Black honeyeater

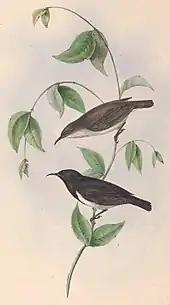
Illustration of a brown female and black male on a plant

The black honeyeater was first described by English naturalist John Gould in 1838 as "Myzomela nigra", using as the specific epithet the Latin adjective "niger" 'black'. The genus name was derived from the Ancient Greek words "myzo" 'to suckle' and "meli" 'honey', and referred to the bird's nectivorous habits. Italian ornithologist Tommaso Salvadori described it as "Glyciphila nisoria" in 1878, though he incorrectly wrote that it originated in New Guinea. In the 1913 "Official Checklist of the Birds of Australia", Australian amateur ornithologist Gregory Mathews placed the black honeyeater in the genus "Cissomela" with the banded honeyeater. He then placed it in its own genus "Sugomel" in 1922, the name being derived from the Latin "sugo" 'suck', and "mel" 'honey'. In 1967 ornithologist Finn Salomonsen transferred the species from "Myzomela" to the genus "Certhionyx", which also contained the banded honeyeater ("Certhionyx pectoralis") and pied honeyeater ("Certhionyx variegatus"), and later authorities accepted this classification. Australian ornithologists Richard Schodde and Ian J. Mason kept the three in the same genus, but conceded the basis for this was weak and classified each species in its own subgenus—"Sugomel" for the black honeyeater.